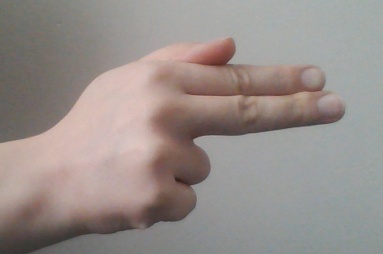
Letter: ghain